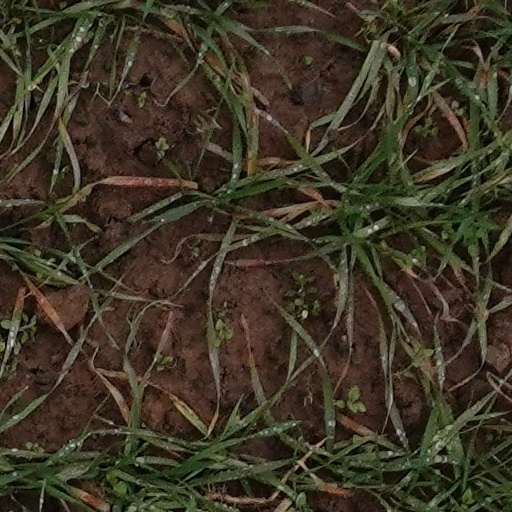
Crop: wheat